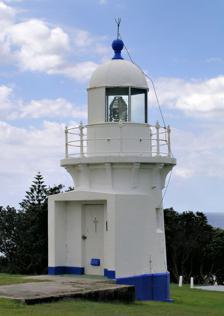
Building: Richmond River Light
Country: Unknown
Year built: 1866
Lighthouse in New South Wales, Australia Lighthouse Richmond River Light Richmond River Light, 2006 Location Ballina, New South Wales Australia Coordinates 28°52′1.31″S 153°35′30.49″E / 28.8670306°S 153.5918028°E / -28.8670306; 153.5918028 Tower Constructed 1866 Construction stone tower Automated 1920 Height 25 feet (7.6 m) Shape cylindrical tower with balcony and lantern Markings white tower and lantern Power source mains electricity Operator NSW Maritime Light First lit 1880 Focal height 115 feet (35 m) Lens 4th order catadioptric (original), 2nd order Chance Brothers Fresnel lens (current) Intensity 28,000 cd Range 14 nautical miles (26 km; 16 mi) Characteristic Fl (4) W  16s. Richmond River Light , also known as Ballina Head Light and Ballina Light ,  is an active lighthouse located at Ballina Head, a headland in Ballina, New South Wales , Australia . The headland is at the northern side of the entrance to the Richmond River . It used to serve to guide ships into the river port and is used also serves as a leading light into the river, together with a steamer's masthead lantern with a 200 mm lens which is raised on a wooden structure 30 metres (98 ft) from it. The nearby beach, Lighthouse Beach, one of Ballina's main beaches, is named for it. History A historic view of Richmond River Light. The station was established with a temporary light that was installed in 1866 from plans by James Barnet , at the same time of the installation of the Clarence River Light . The current lighthouse is one of five lighthouses of similar design designed and built by James Barnet in 1878–80, the other four being Fingal Head Light , Clarence River Light (now demolished), Tacking Point Lighthouse and Crowdy Head Light . A tender was called in 1878, it was built in 1879 and lit in 1880. The apparatus was a fixed light 4th order catadioptric apparatus of less than 1000 cd and was visible for 12 nautical miles (22 km; 14 mi). It was powered by colza oil . As the light was operated in conjunction with a nearby pilot station , only one light keeper was required. Demolition of the porch and annexe, November 1940 In 1920 the light was converted to acetylene gas and automated. In November 1940, the annexe and the porch connected to the lighthouse were demolished. The light was electrified in the 1960s. The current light source is a 28,000 cd , 1,000 Watt 120 Volt tungsten-halogen lamp , and the power source is the Mains with a Battery standby. It shows a light characteristic of four white flashes every 16 s (Fl.(4)W. 16s) Structure The lighthouse in 1930 The tower is very similar in design to the other four lighthouses. It is circular, 6 feet (1.8 m) in diameter (internally), with walls tapering from 19 inches (480 mm) at the bottom to 14 inches (360 mm) at the top. The tower is constructed of stone, and cement rendered, and painted white. On top of the tower there is an oversailing bluestone platform, supported at by twelve bluestone corbels , at about 12 feet (3.7 m) above the ground. The platform can be reached by an iron stair inside the tower. Around the perimeter of the platform is a metal handrail . The platform is topped by the simple metal dome which houses the optical apparatus. Originally the lighthouse had a porch, rectangular annexe for the duty room and oil store. These were all demolished in November 1940. A one-story keeper 's house is still present at the premises. A sign near the entry of the lighthouse regarding historical significance including entry on the Register of the National Estate. Site operation Richmond River Lighthouse is listed on the Register of National Estate held by the Australian Heritage Commission (Commonwealth Government) in 1983; this listing is defunct as this list was closed in 2007. However, it is also listed under the North Coast Regional Environmental Plan 1988 and the Ballina Local Environmental Plan 1987. The light is currently operated by Transport for NSW and the site is managed by the New South Wales Department of Lands . Inforrnamtion about the lighthouse on interpretive signage around Shaws Bay, East Ballina. This is a part of the sign series "Historic Ballina Waterfront". Visiting The site is open to the public and accessible, but the tower is closed. See also New South Wales portal Engineering portal List of lighthouses in Australia Notes